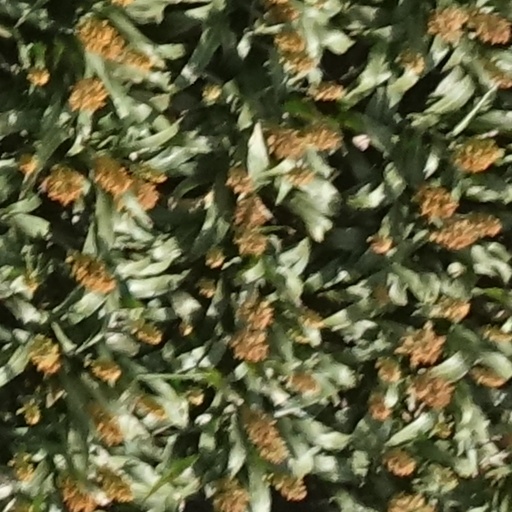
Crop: sorghum